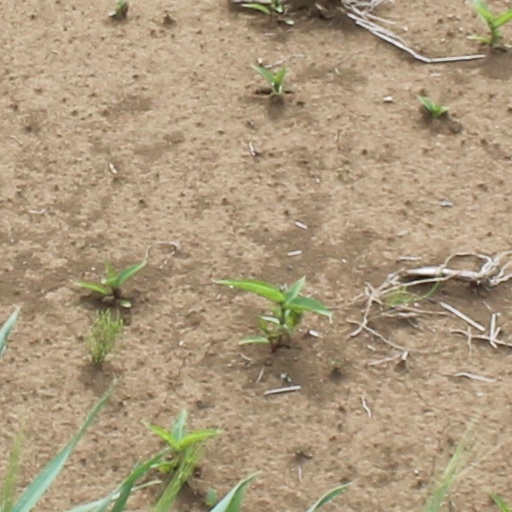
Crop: wheat